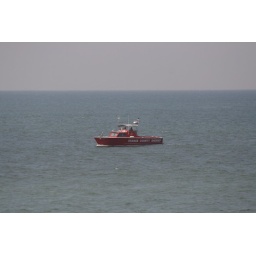
Orange County SO cruising the water by the beach